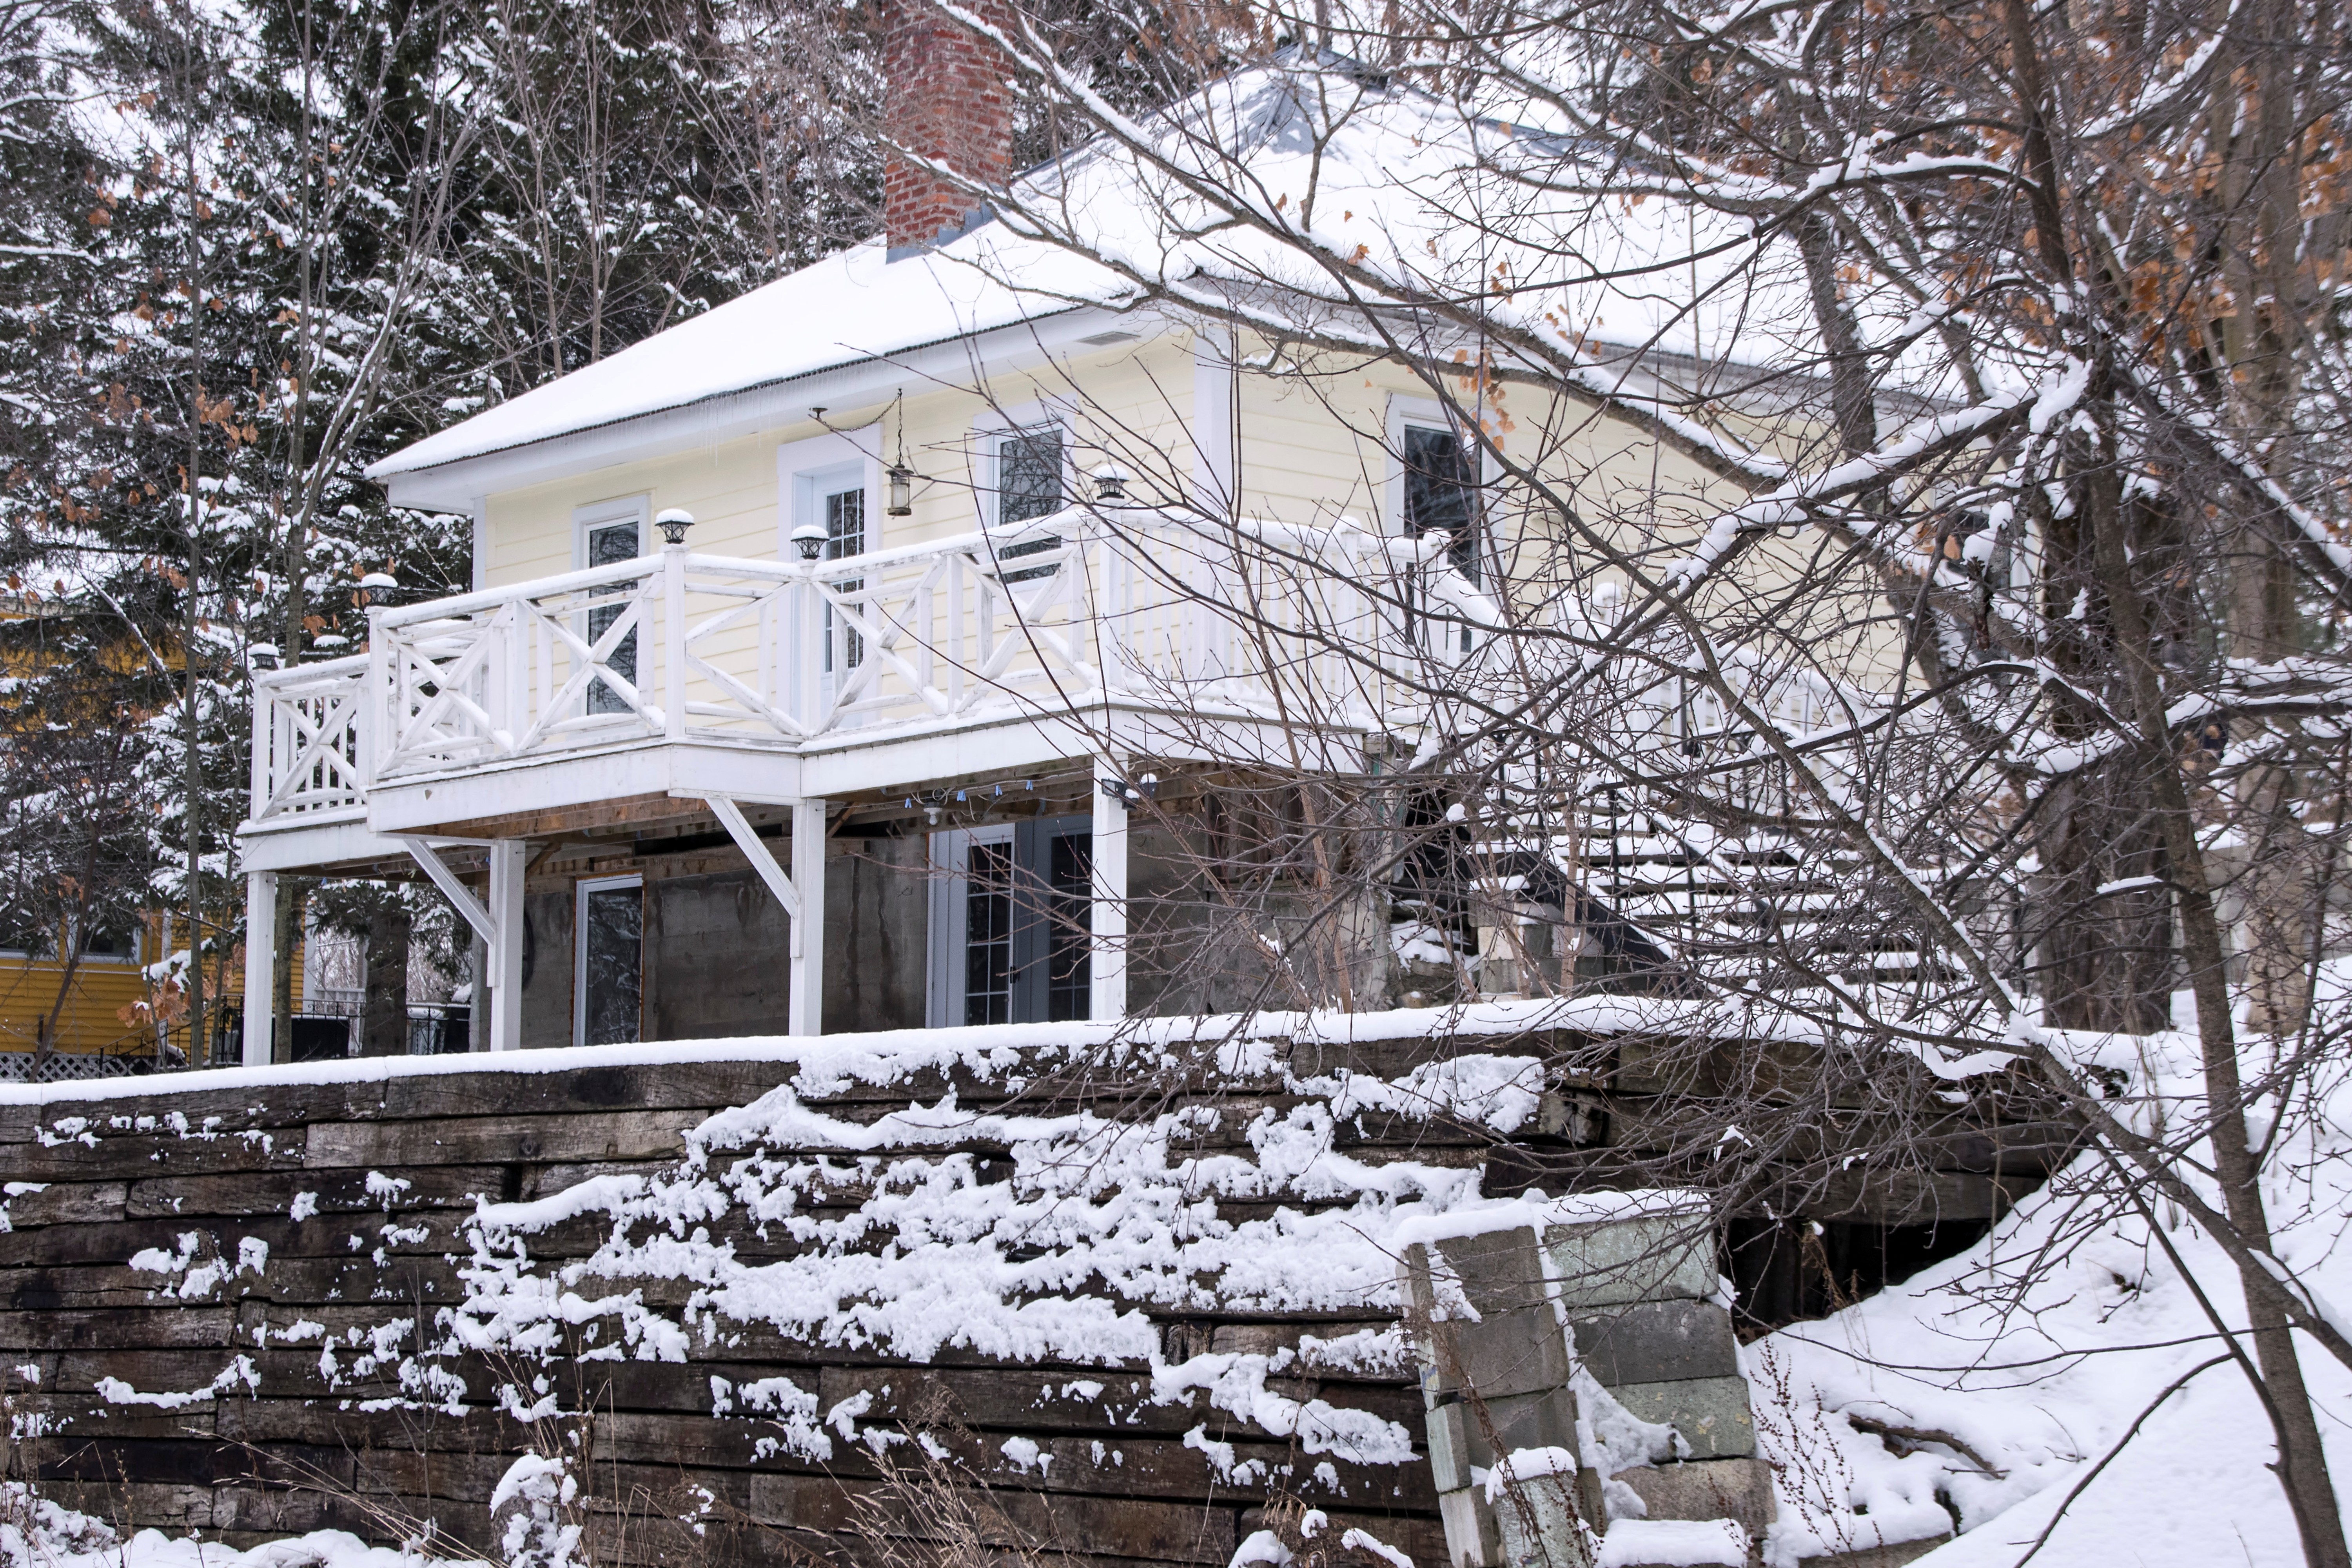
nature, snow, winter, house, home, cottage, weather, season, canada, estate, quebec, sherbrooke, sugar house